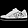
Label: Sneaker